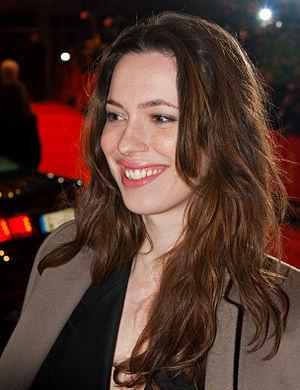
Rebecca Hall est une actrice, réalisatrice et productrice britannique et américaine, née le 3 mai 1982 à Londres.